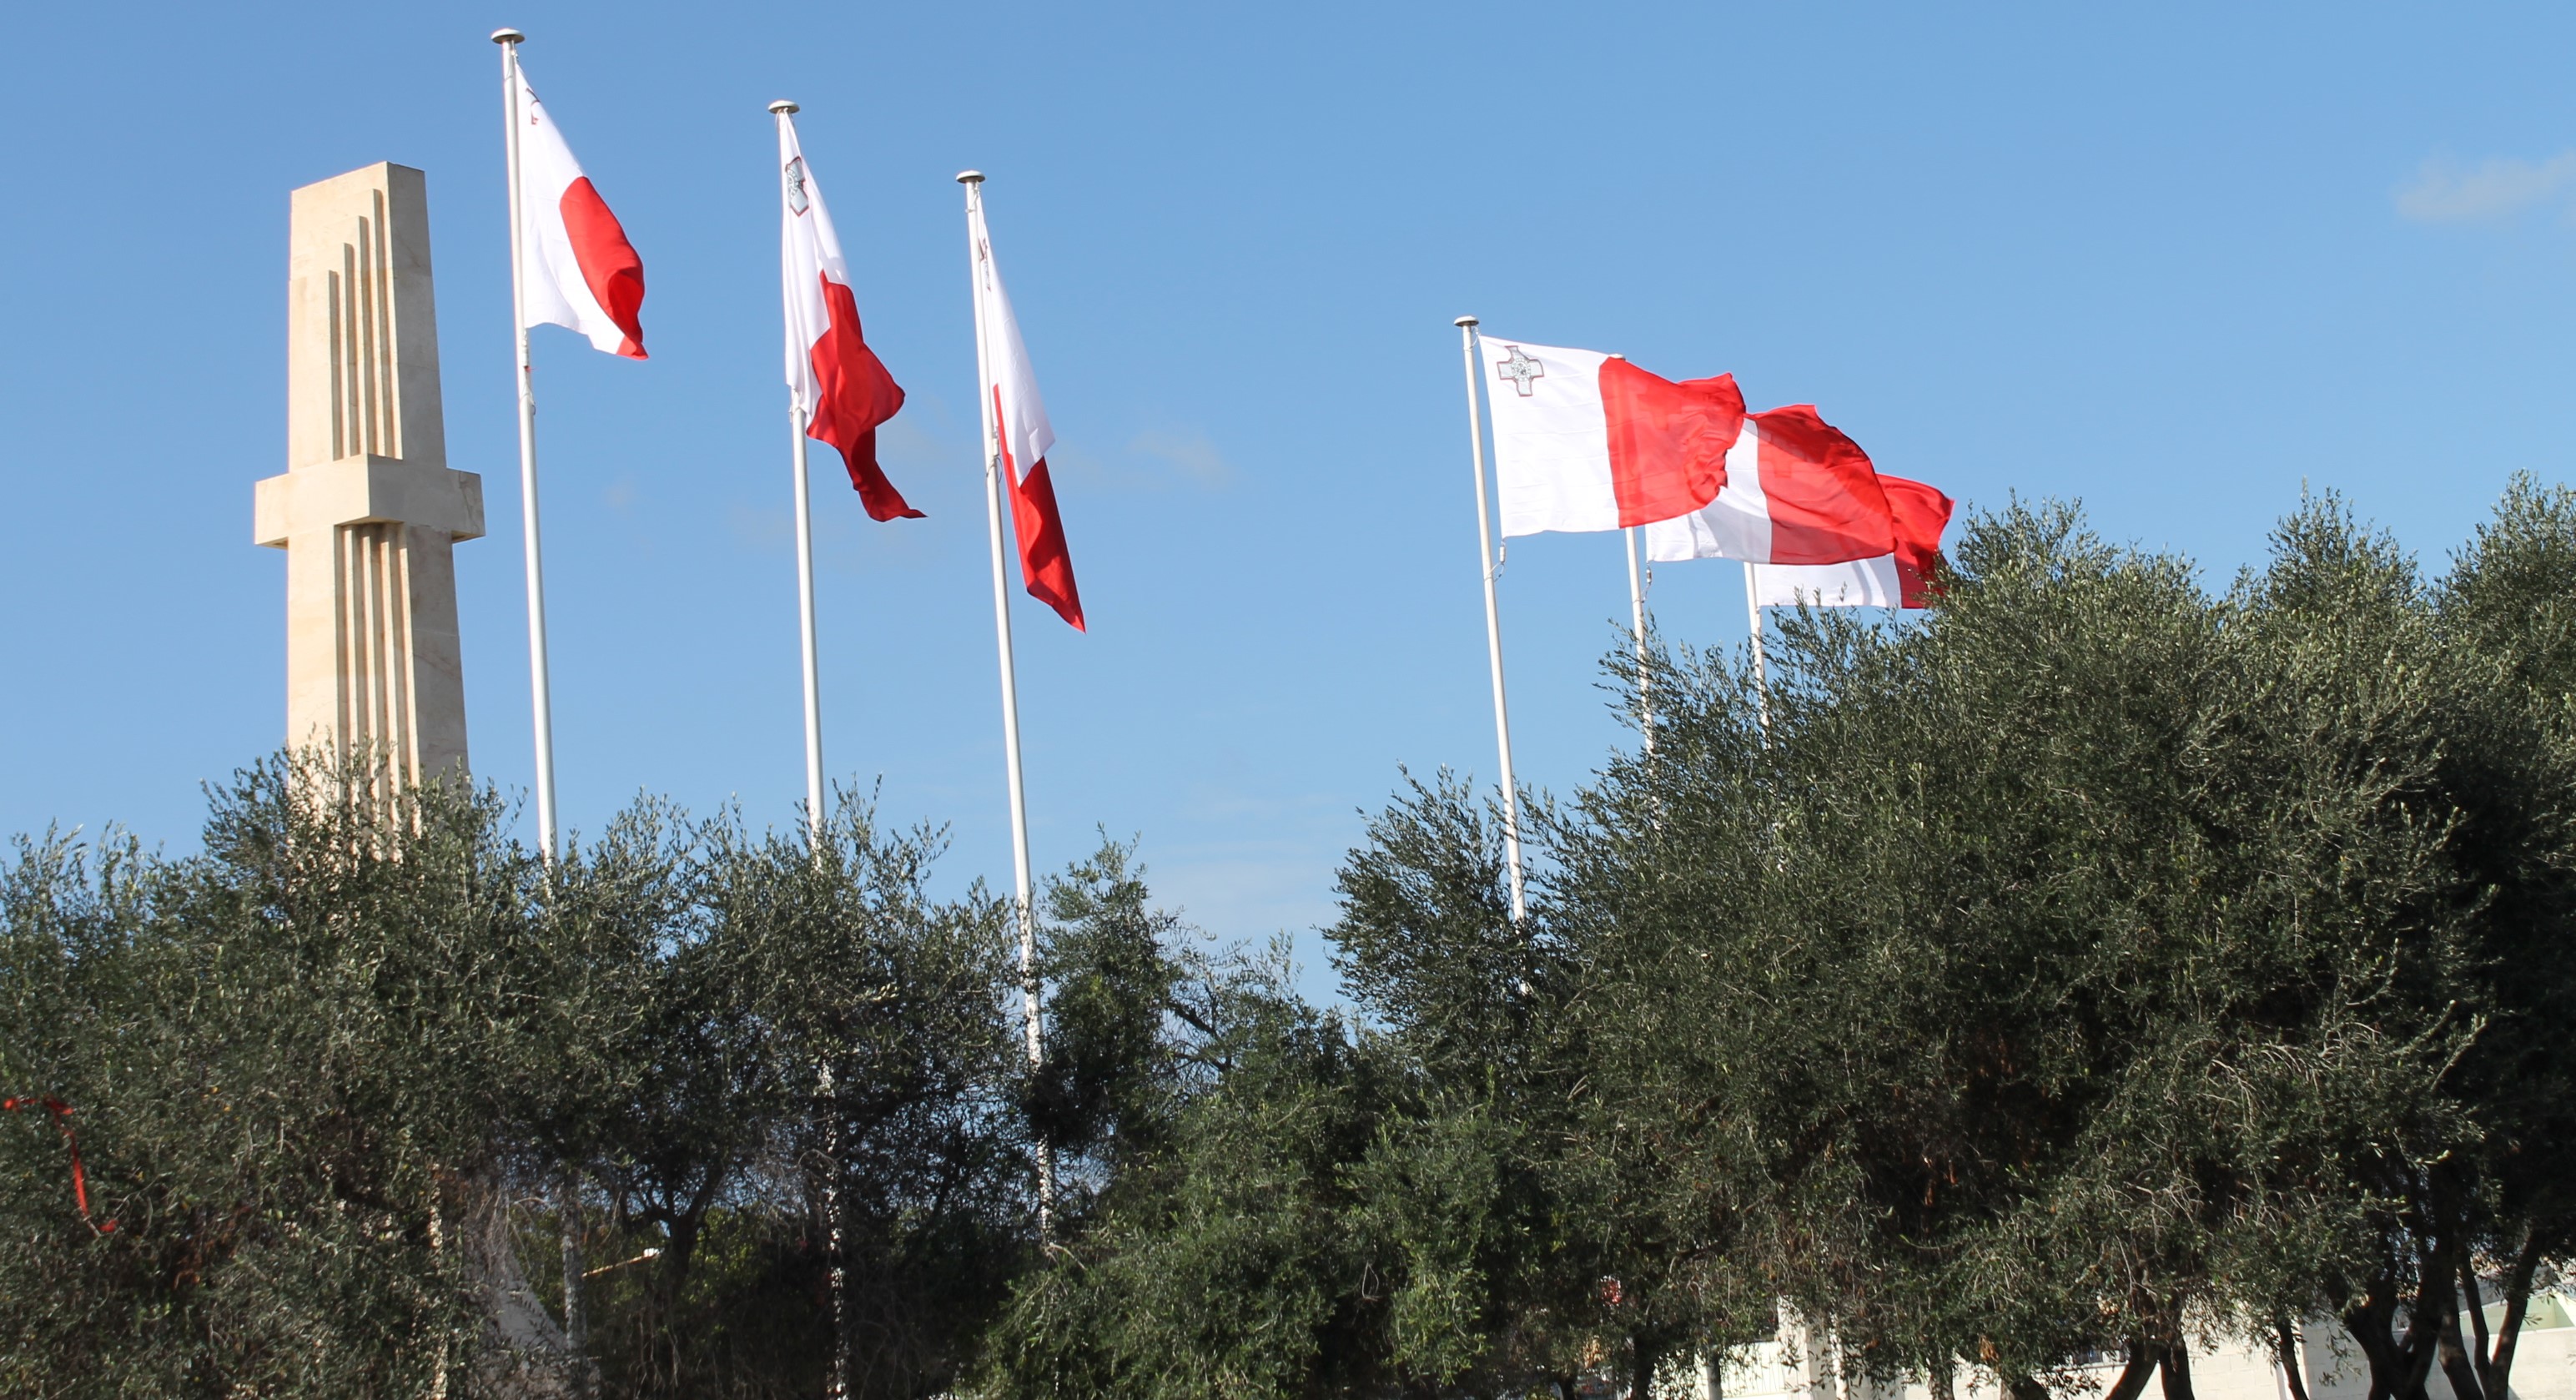
Floriana, flag, red flag, tree, sky, pole, plant